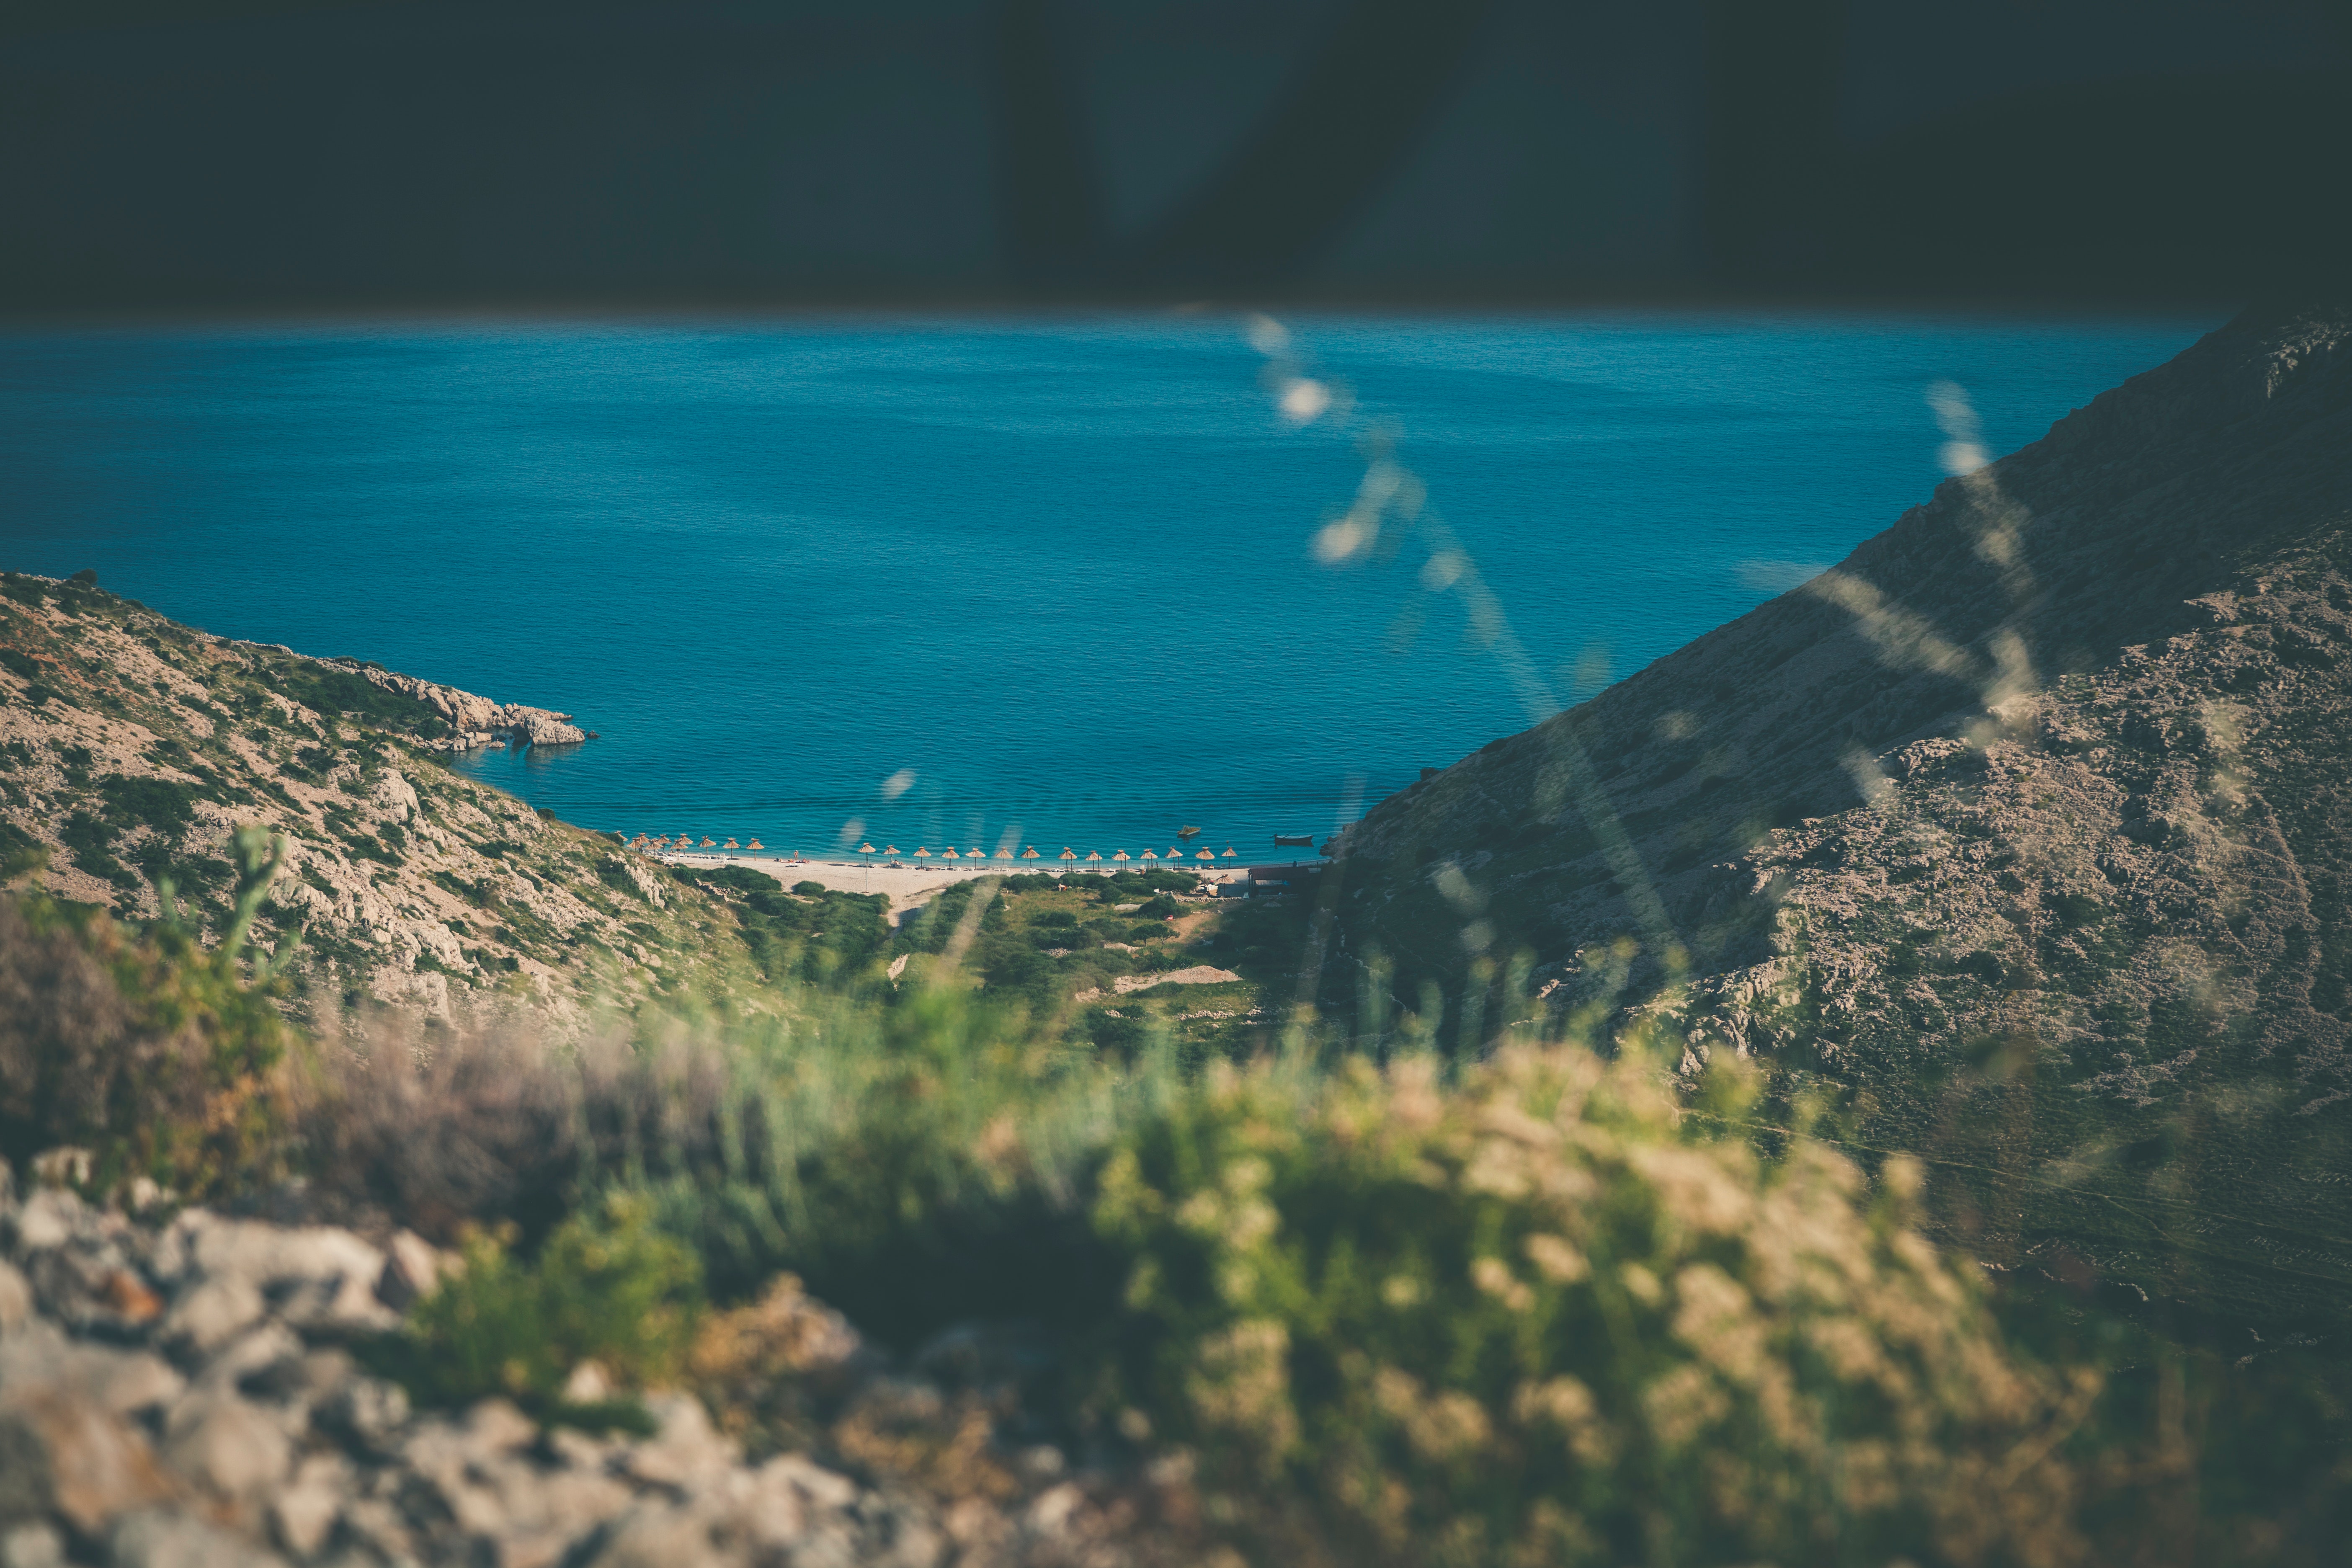
sky, blue, water, turquoise, mountain, azure, tree, cloud, sea, coast, lake, vacation, bay, landscape, rock, plant, ocean, coastal and oceanic landforms, world, tourism, national park, inlet, road, reservoir, crater lake, city